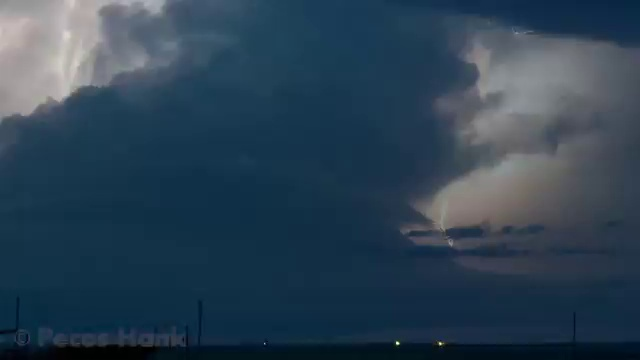
Fire: no
Smoke: no